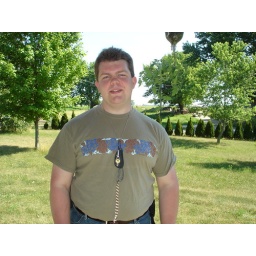
Me on the porch with my hanging tomato plants in the 2 liter bottle planter I made.